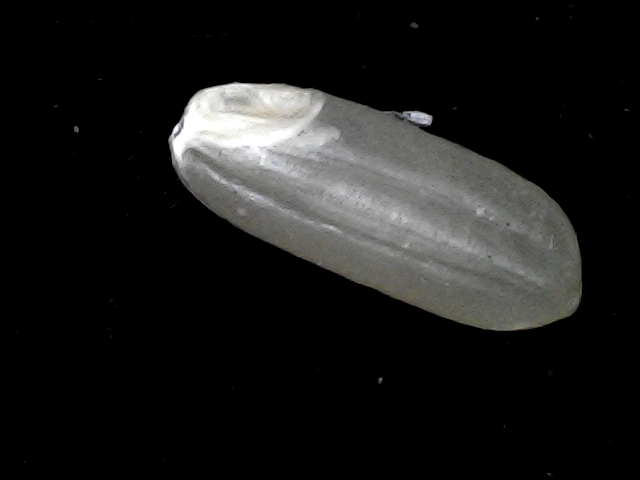
Rice variety: BD51